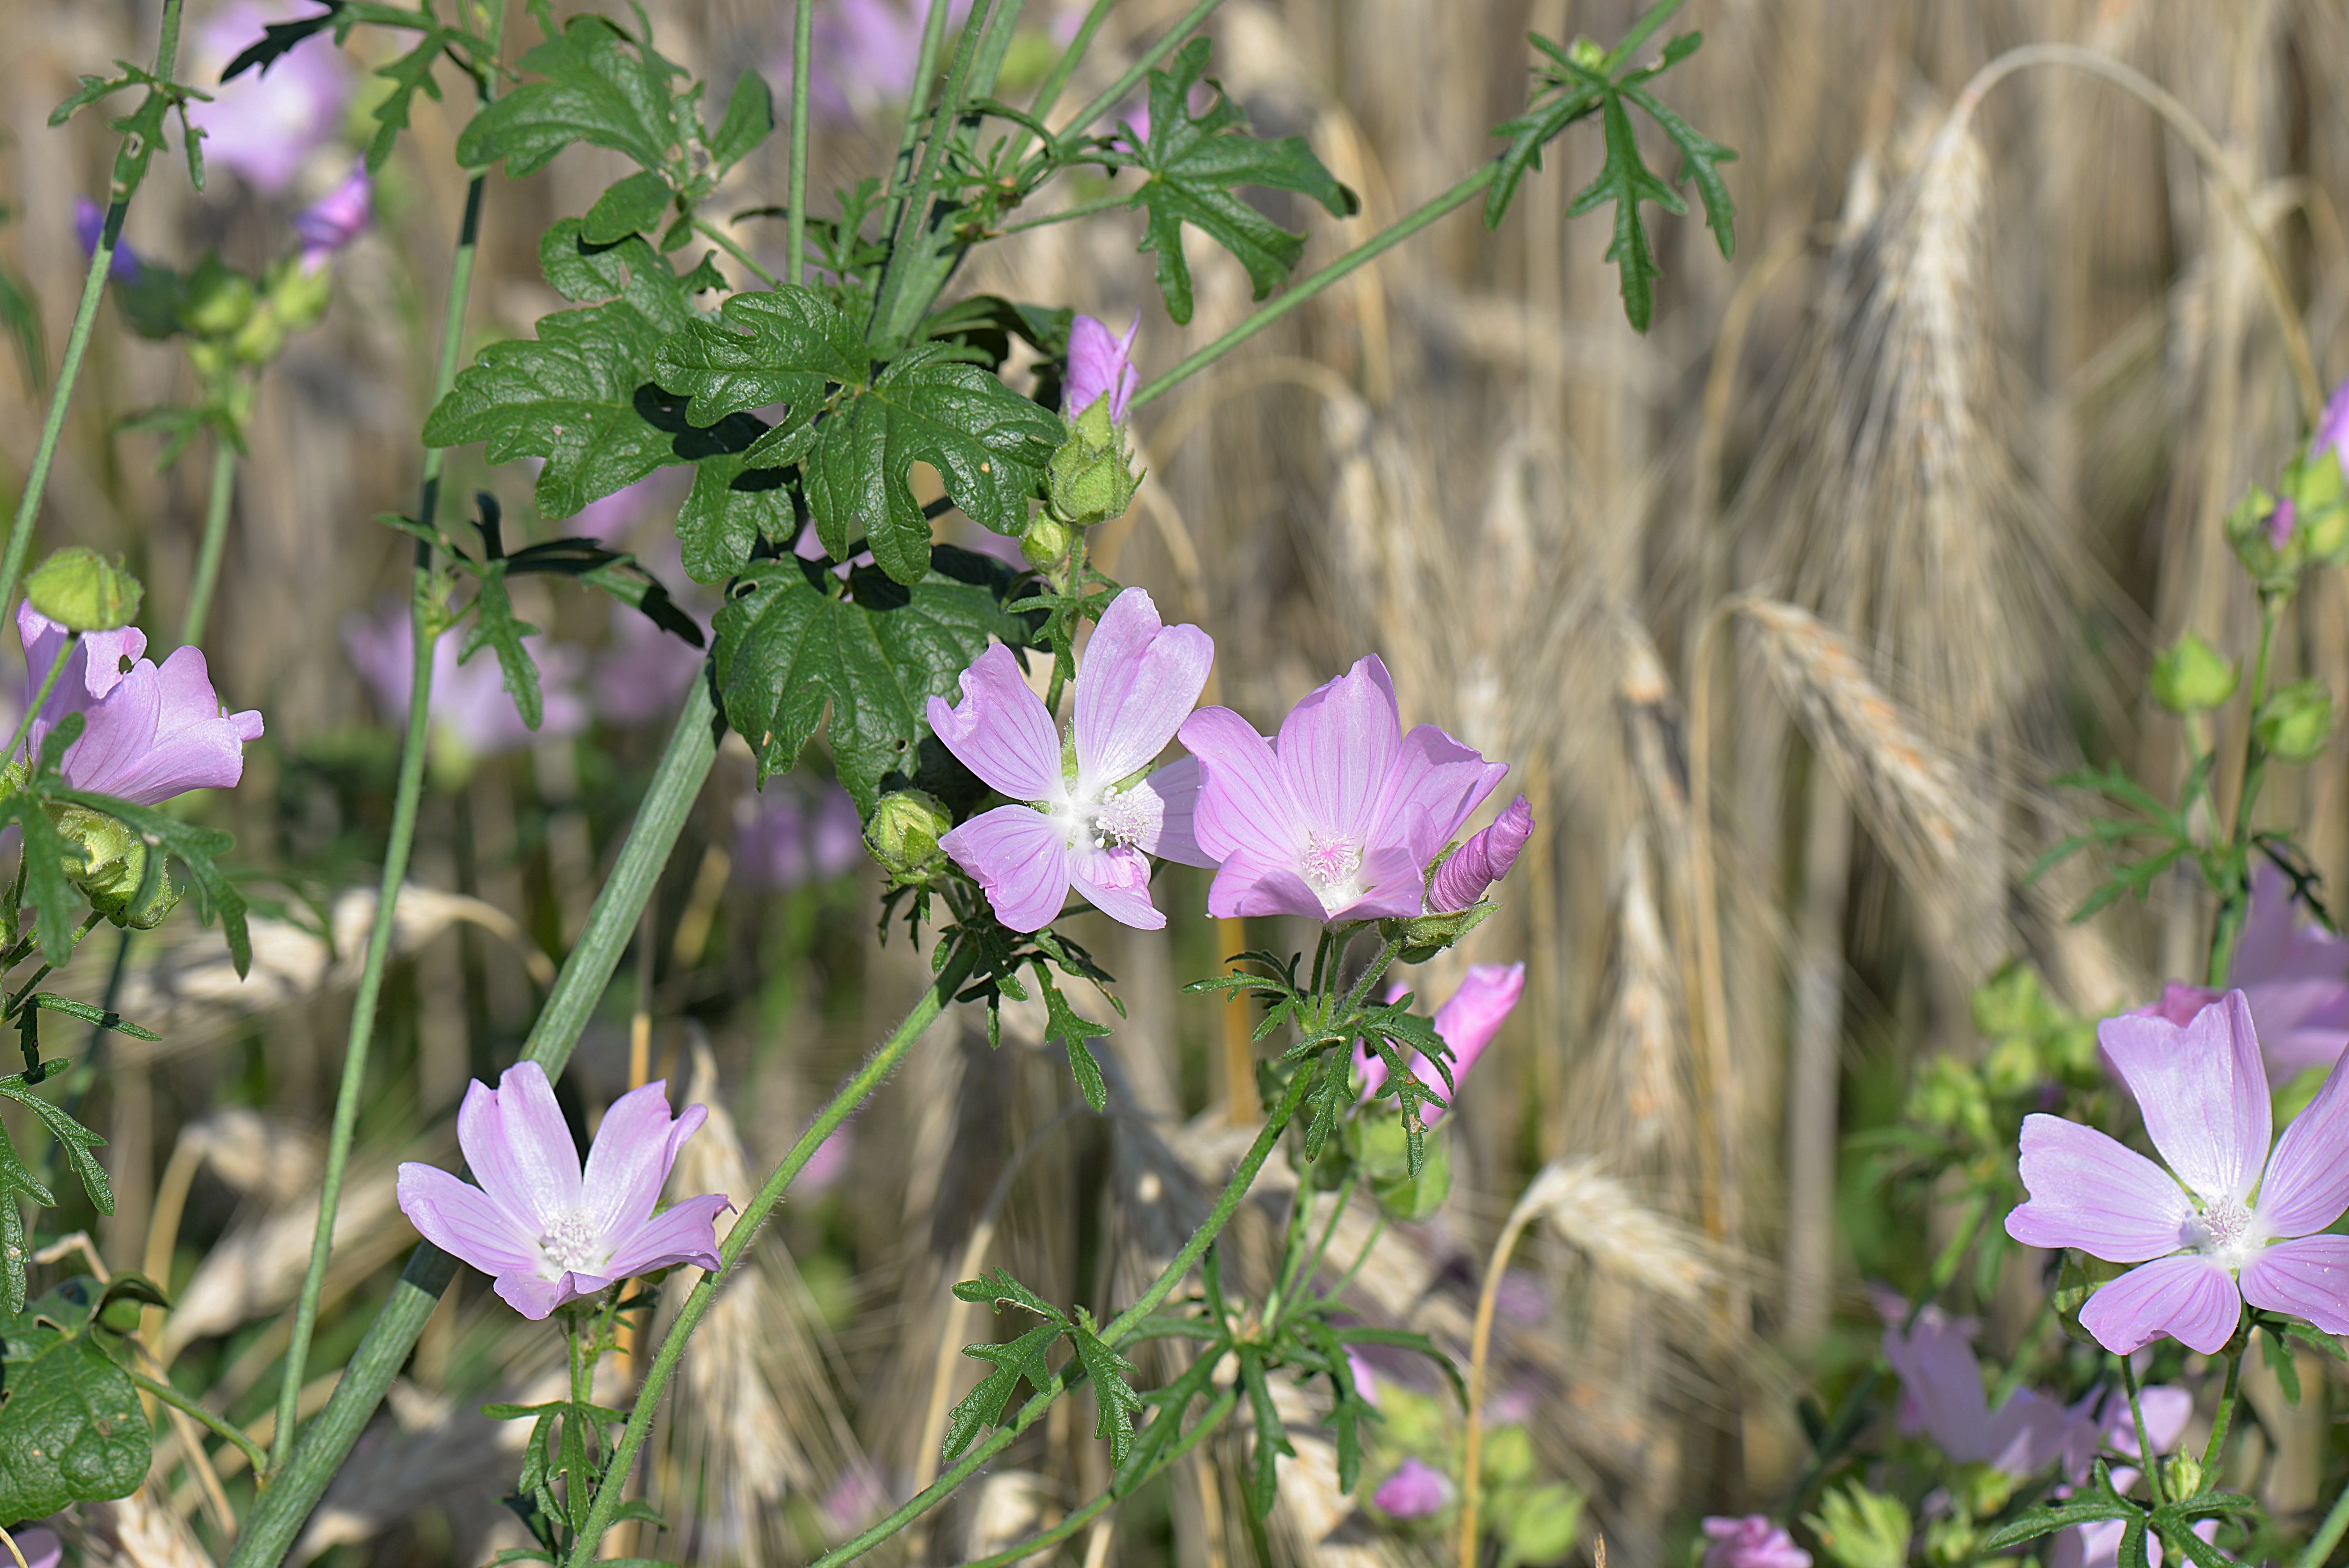
plant, meadow, flower, summer, botany, flora, wildflower, flowers, flowering plant, sigmar wurz, bellflower family, rose mallow, annual plant, land plant